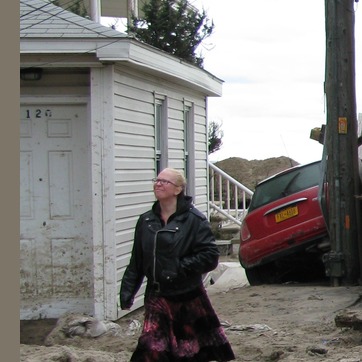
Material: hair